Juha Malinen

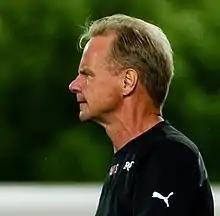
Juha Malinen in RoPS - Asteras Tripolis match on 17 July 2014.

Juha Malinen (born 16 July 1958) is a Finnish football coach with a total of 20 seasons at the highest level. Malinen most recently managed Veikkausliiga club KTP.